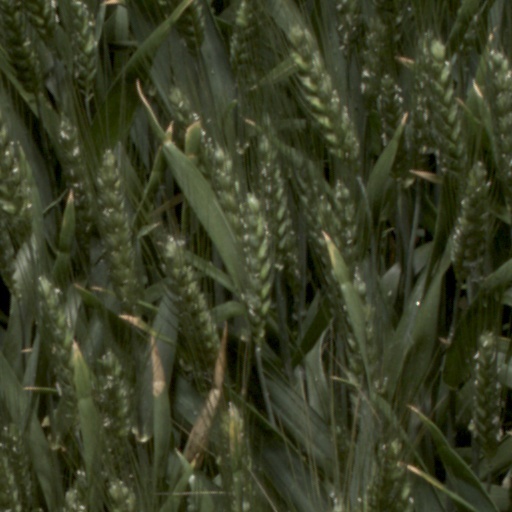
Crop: wheat